Darna, Kuno...?

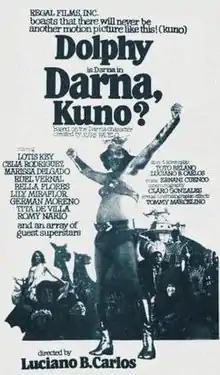
Theatrical poster

Darna, Kuno...? is a 1979 Filipino film directed by Luciano B. Carlos and co-written by Toto Belano. Produced under the action comedy and fantasy genres, it is a parody of Mars Ravelo's comic book character and female superhero Darna. The role of Darna Kuno is played by Filipino actor, Dolphy. The film was released on March 30, 1979. Darna was first published on May 13, 1950, written by Mars Ravelo and illustrated by Nestor Redondo, who illustrated for DC and Marvel Comics.